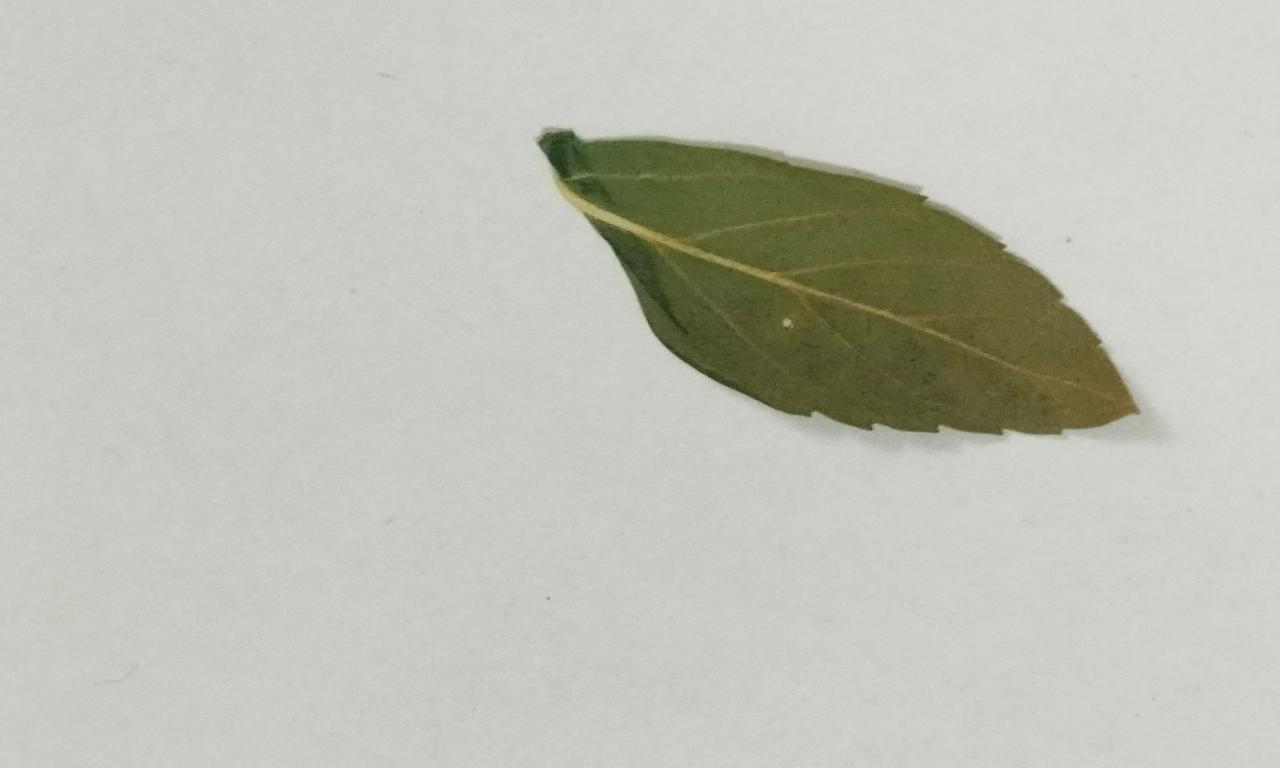
Label: Dried